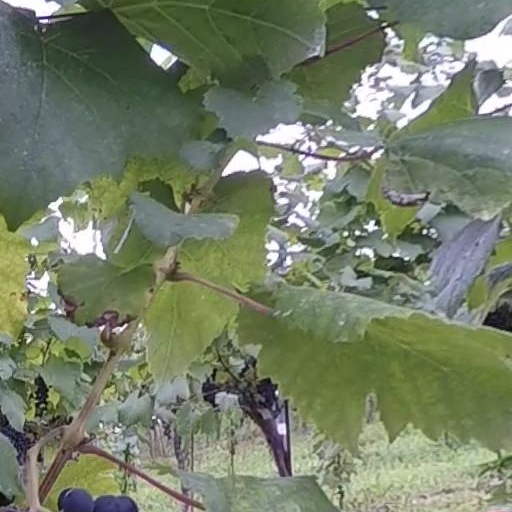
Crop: grape